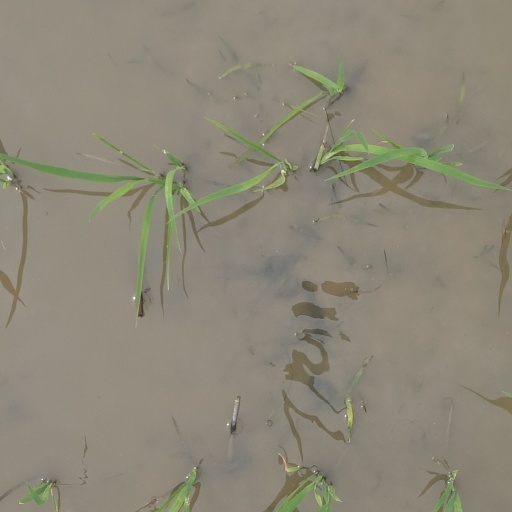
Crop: rice